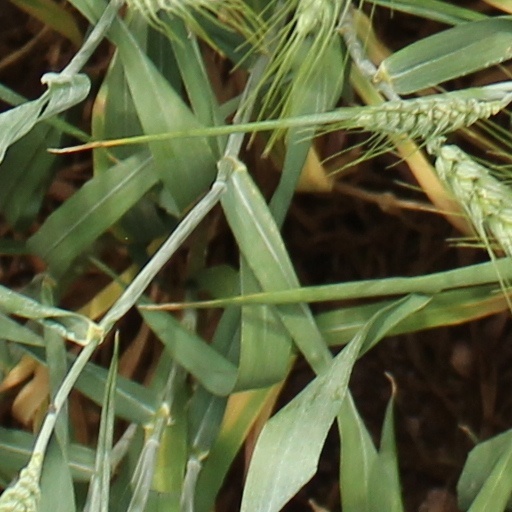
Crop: wheat